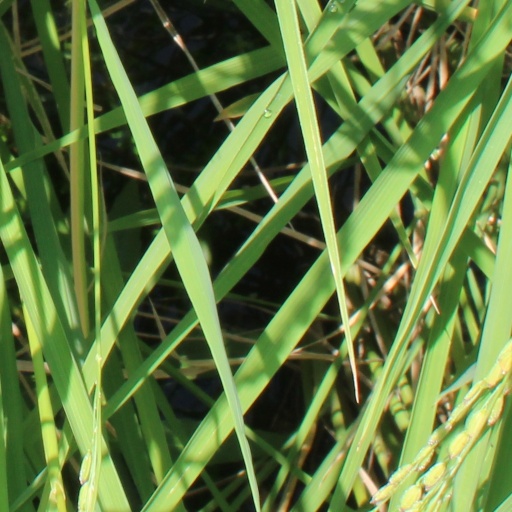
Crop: rice